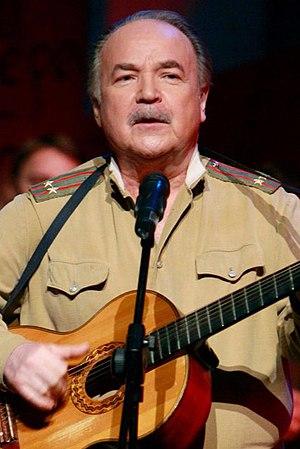
Nikolaï Nikolaïevitch Goubenko est un acteur, scénariste et réalisateur soviétique et russe, né le 17 août 1941 à Odessa, alors en URSS, actuellement en Ukraine, et mort le 16 août 2020 à Moscou.